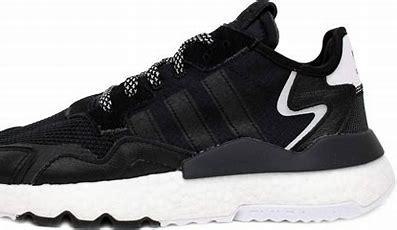
Brand: adidas
Model: Nite Jogger Athletic